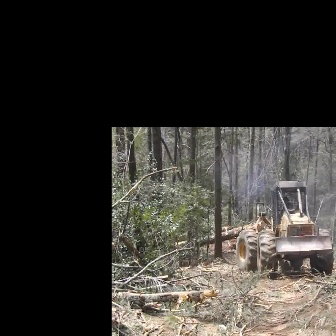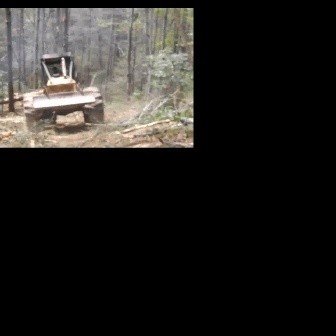
  Please identify the target specified by the bounding box [234,180,333,278] in the first image and locate it in the second image. Return the coordinates in [x_min,y_min,x_max,y_max] format.
Answer: [22,51,103,132]